Magna Græcia University

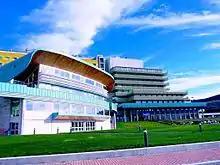
Magna Graecia University of Catanzaro

The Magna Græcia University of Catanzaro is a university located in Catanzaro, Italy. It was founded in 1998 and is organized in three faculties.